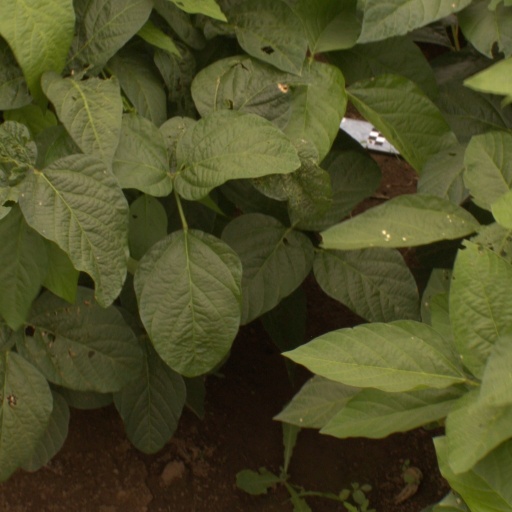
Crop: soybean